German and Sarmatian campaigns of Constantine

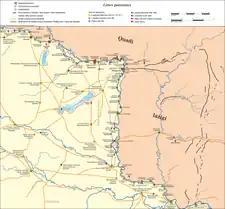
The "limes" along the border of Pannonia Superior, with the path of the so-called Devil's Dykes in Sarmatia

In this new phase, Constantine, now sole monarch of the Roman empire, not only managed to consolidate the entire defensive system along the Rhine and Danube, but also obtained important military successes and regained "control" over a good part of the territories which had been abandoned by Gallienus and Aurelian. This included the Agri decumates from the Alemanni, the plain south of the Tisza (Banat) from the Sarmatians and Oltenia & Wallachia from the Goths. These gains seem to be demonstrated by the coinage of the period and by new defensive constructions (Devil's Dykes and Brazda lui Novac). Additionally, in this period, Constantine brought about a new series of reforms, completing those began some forty years earlier by Diocletian. This process was accomplished gradually over the last thirteen years of his reign (324–337, the year of his death).